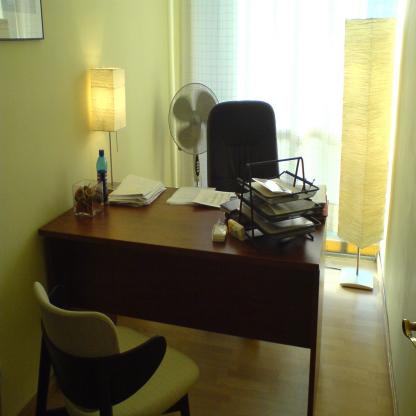
Scene: Indoor